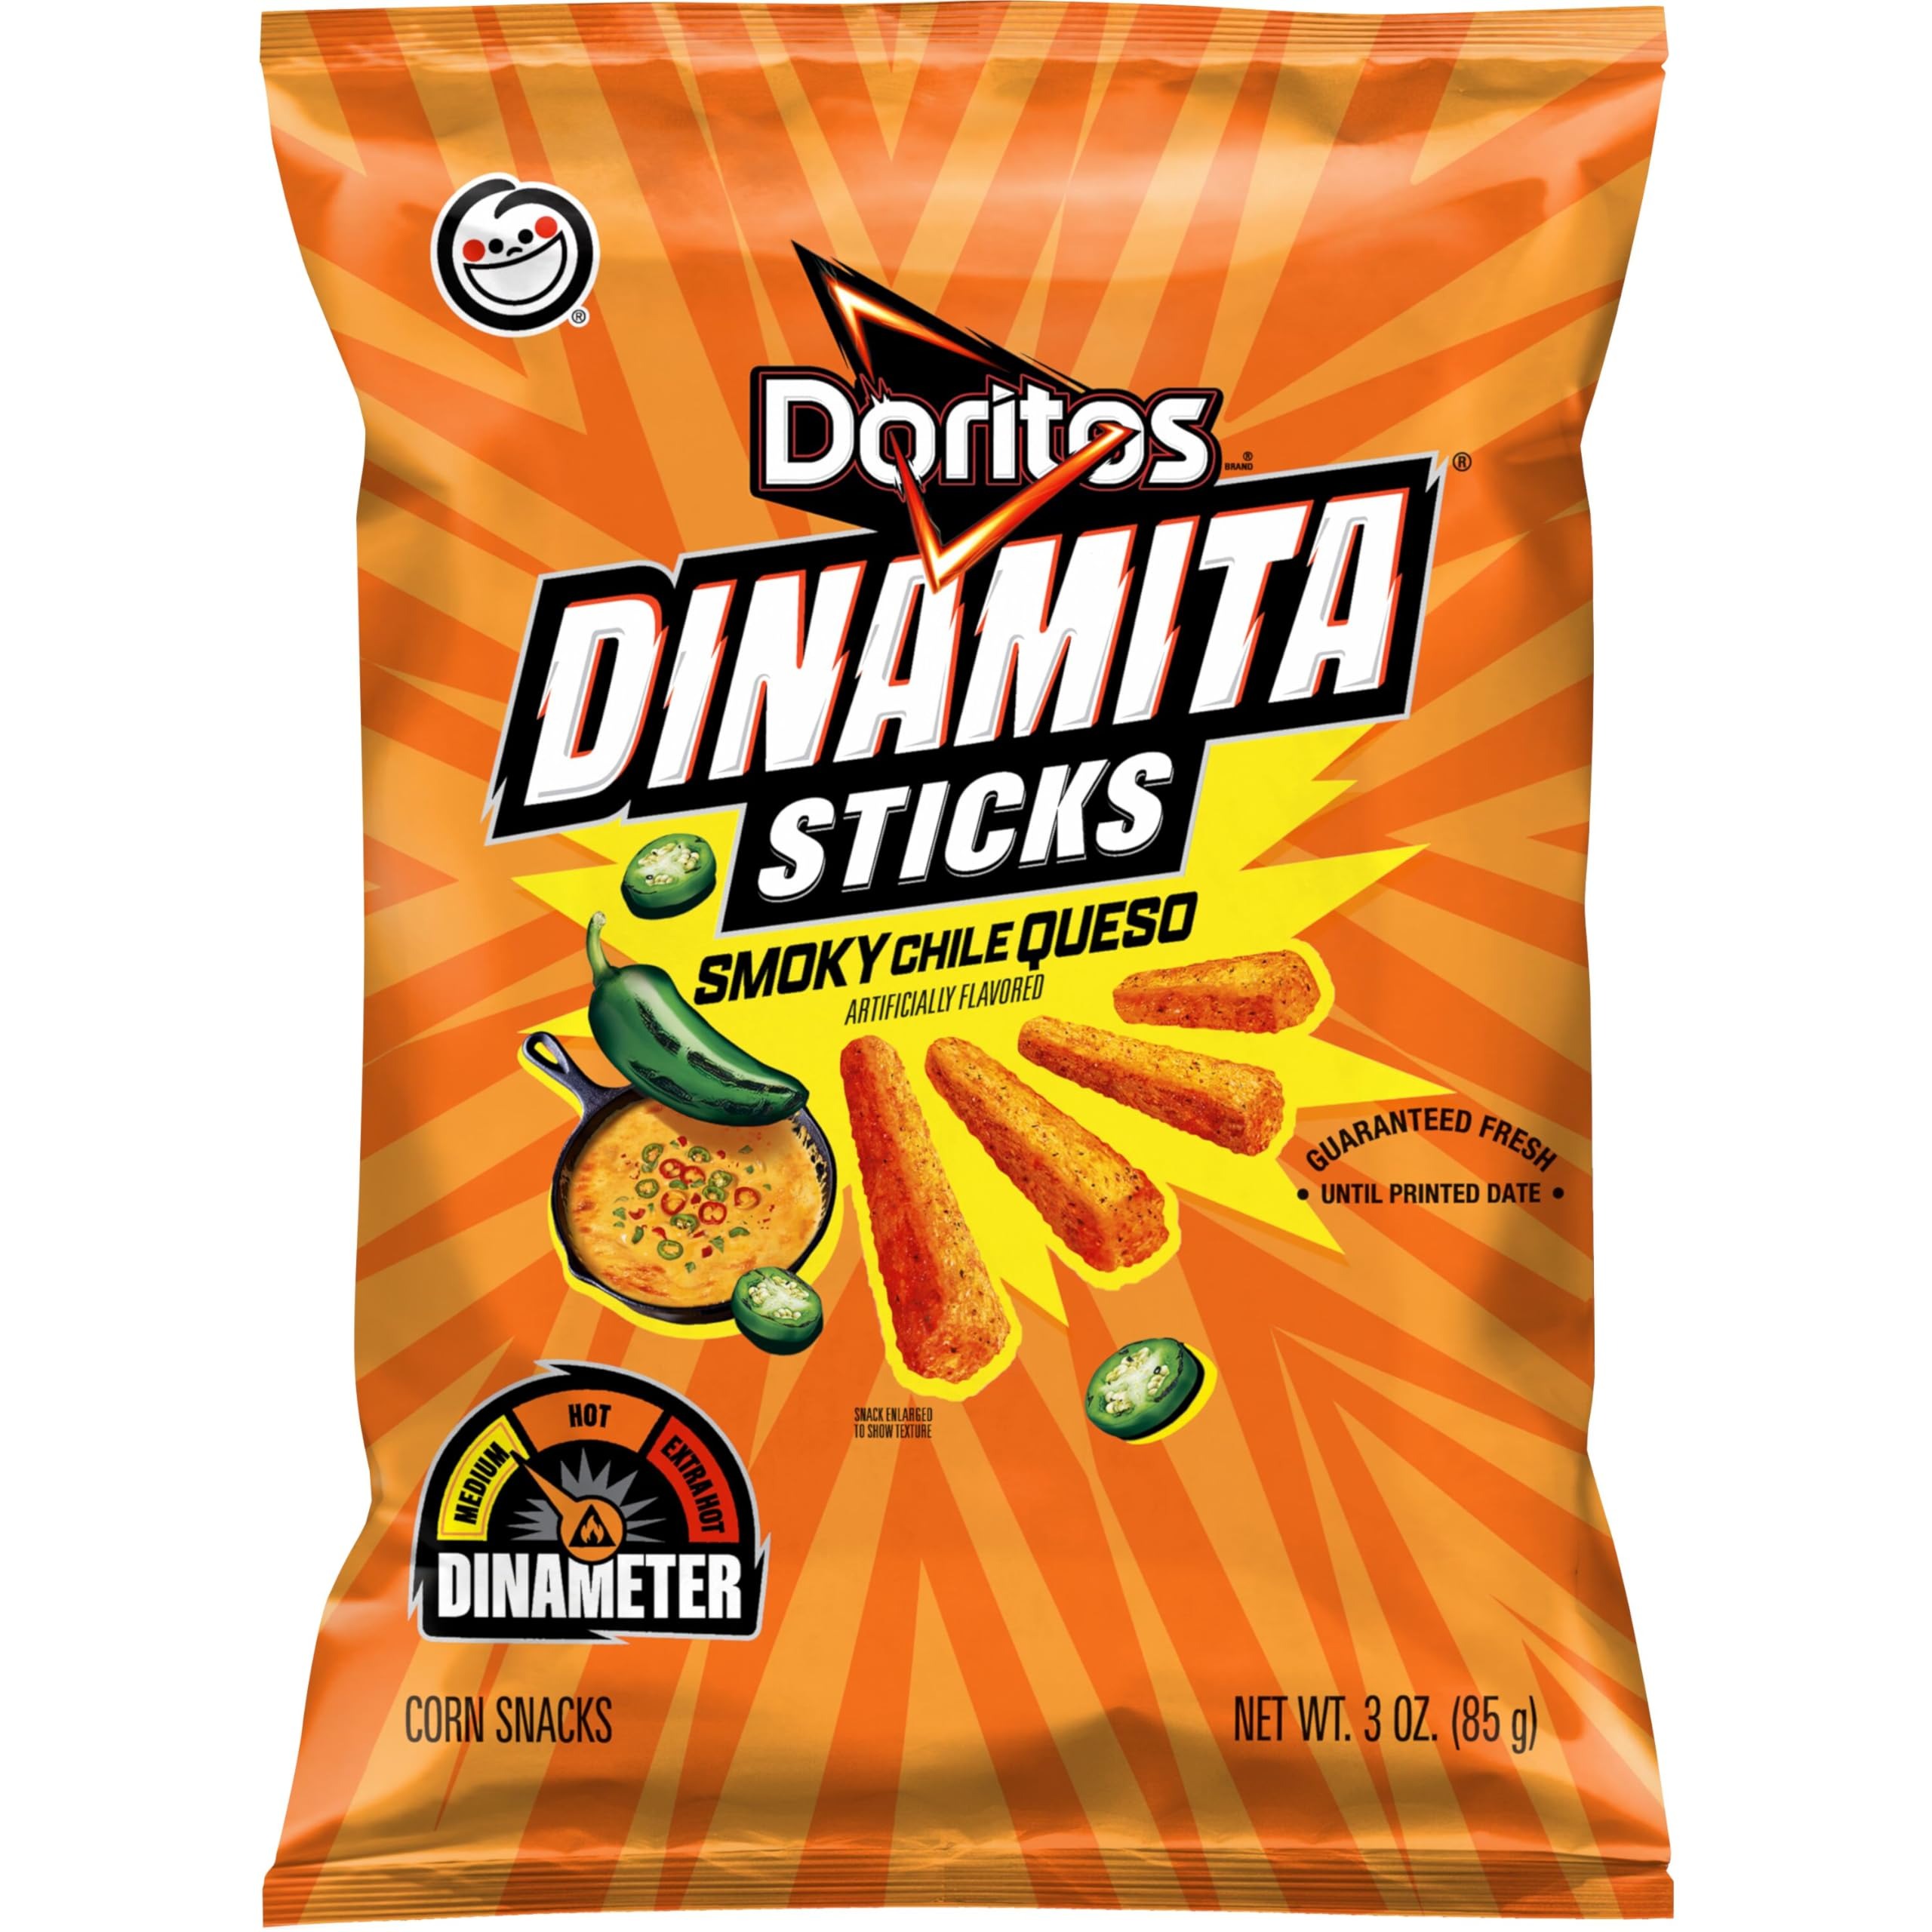
Item Name: Doritos Dinamita Sticks Smoky Chile Queso, 9oz
Bullet Point 1: Includes (1) 9 Oz bag of Doritos Dinamita Sticks Smoky Chile Queso Corn Snacks
Bullet Point 2: Enjoy the bold snacking experience of Doritos Dinamita Sticks Smoky Chile Queso Corn Snacks on its own or try dipping in your favorite salsa or queso dip
Bullet Point 3: Shareable bag of Doritos Dinamita Sticks Smoky Chile Queso Corn Snacks is the perfect size to bring some delicious spicy flavor to your next party or gathering
Bullet Point 4: Shelf-Stable
Value: 9.0
Unit: Ounce

Price: 4.79